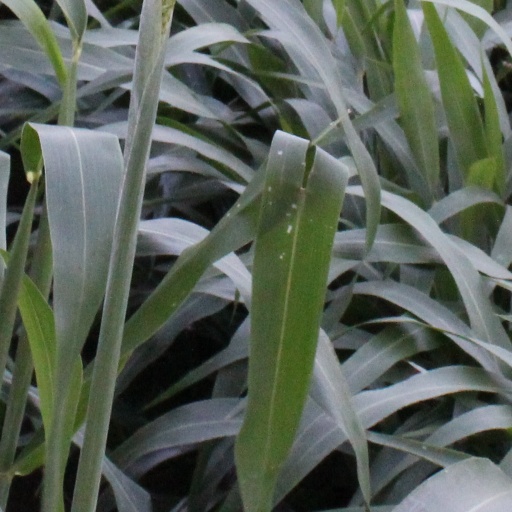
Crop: sorghum